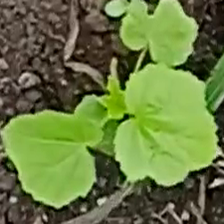
Weed species: Little_Mallow(Malva parviflora)